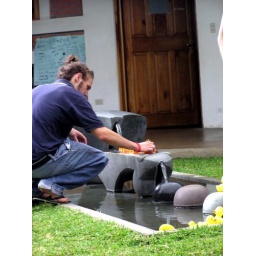
Fiocco from Italy is decorating the fountain with yellow plastic ducks for the CISV Open Day in Costa Rica 2006.